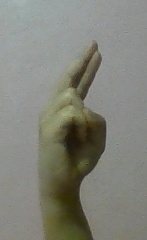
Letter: zay